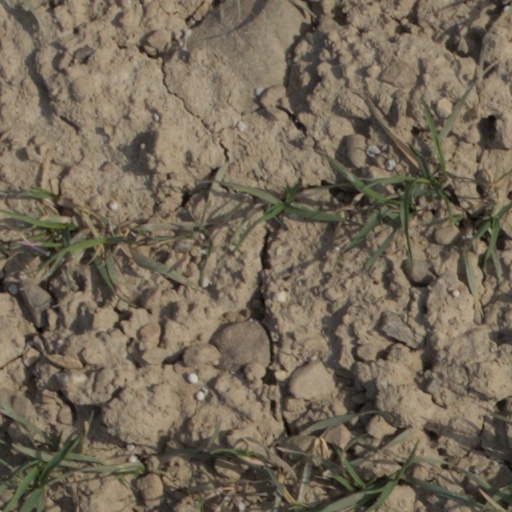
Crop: wheat